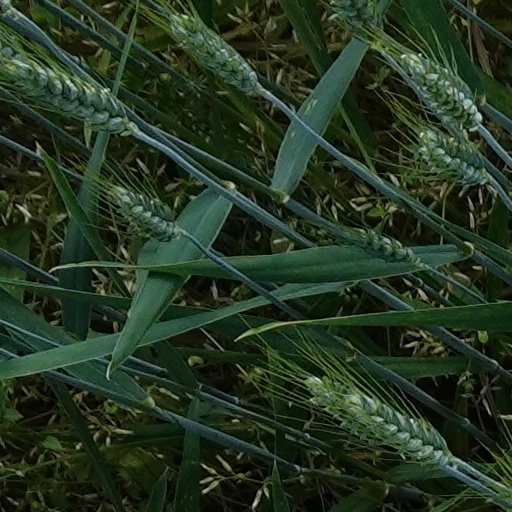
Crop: wheat